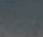
Surface type: compacted